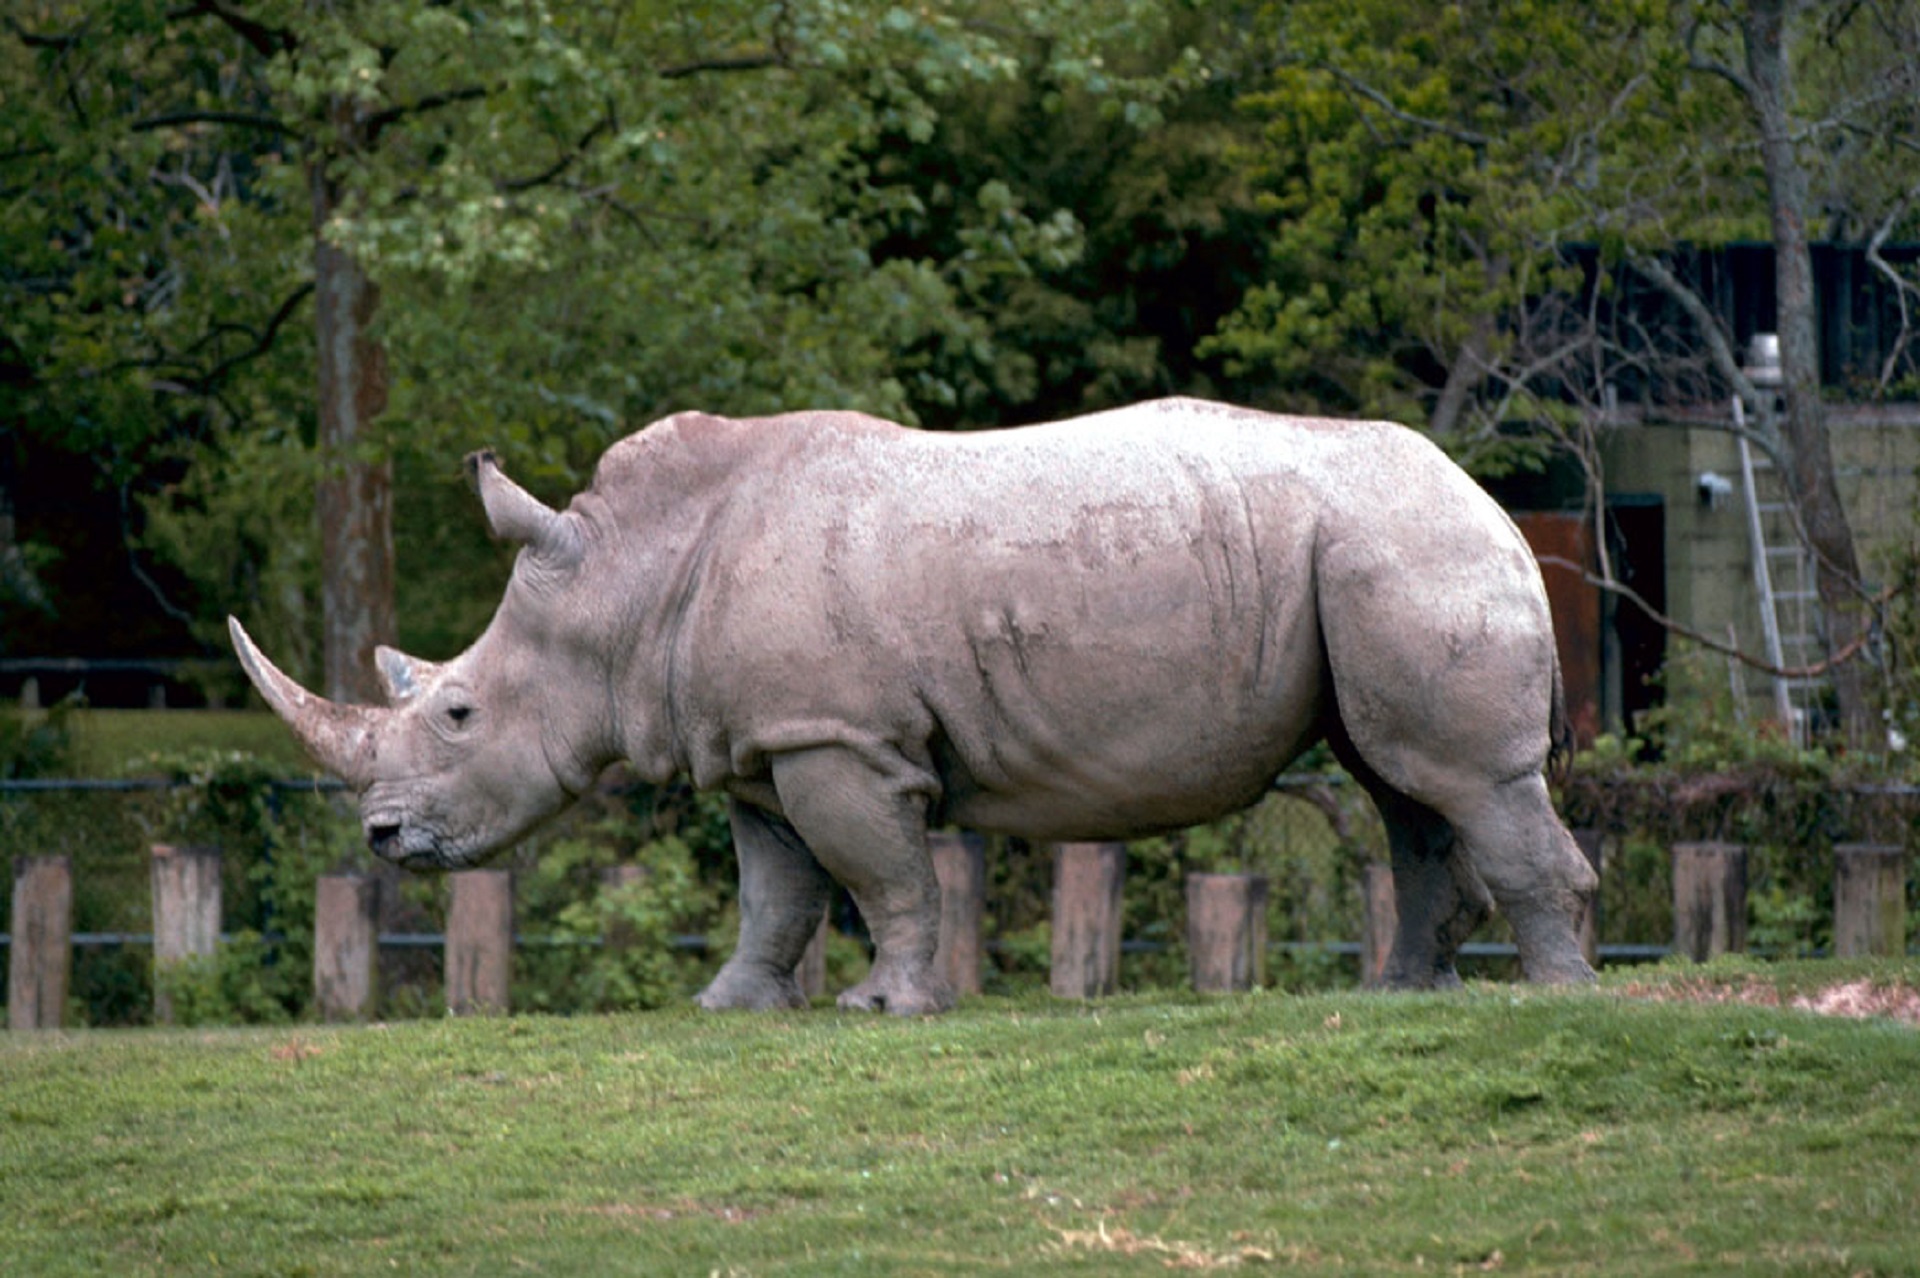
nature, walking, white, wildlife, zoo, mammal, fauna, rhino, rhinoceros, horns, safari, powerful, horned